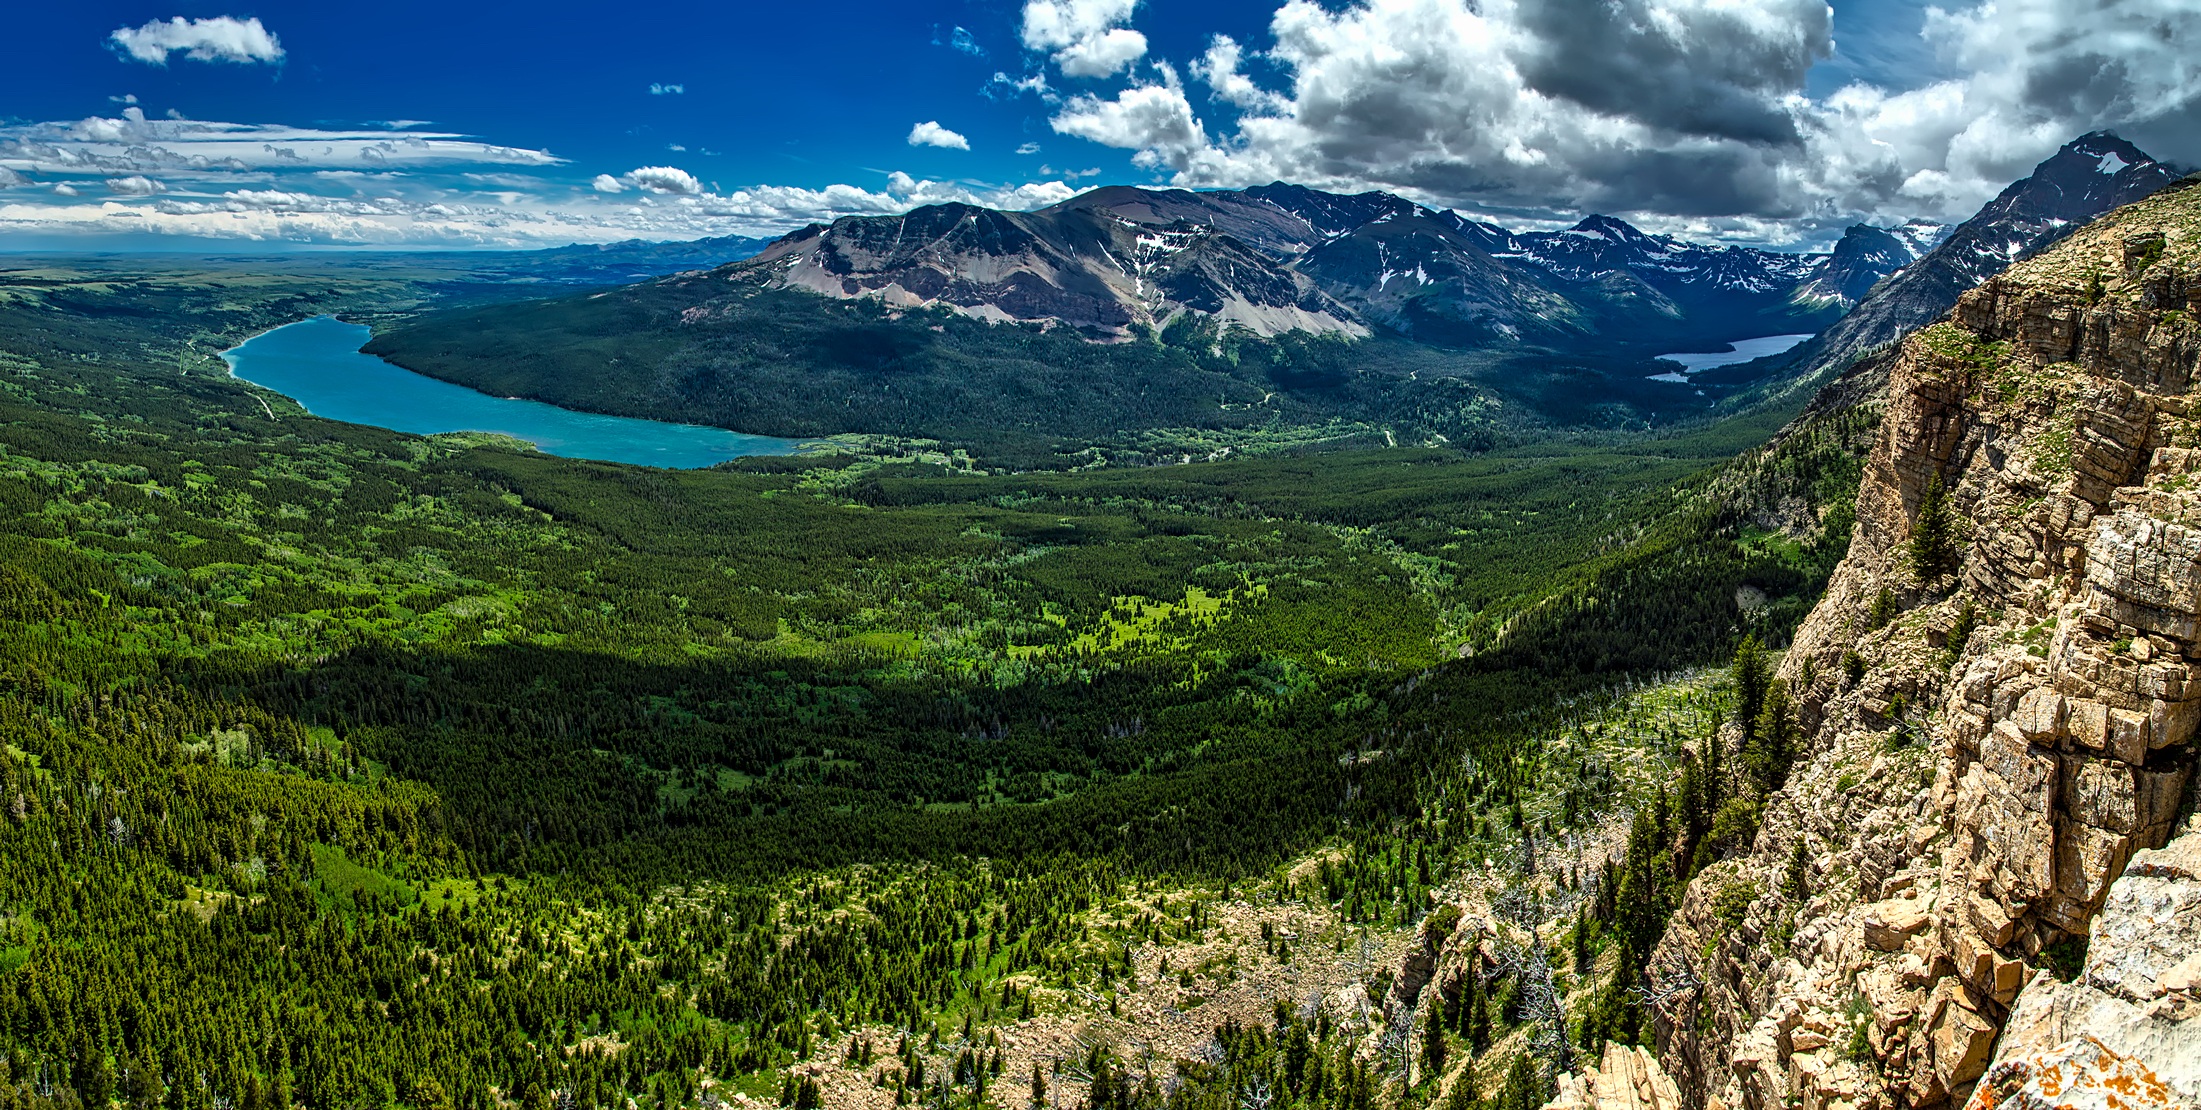
landscape, nature, forest, wilderness, walking, mountain, meadow, hill, lake, adventure, river, valley, mountain range, country, panorama, scenic, highland, ridge, trees, outdoors, woods, hdr, mountains, alps, ravine, plateau, beautiful, fell, montana, glacier national park, landform, mountain pass, geographical feature, mountainous landforms